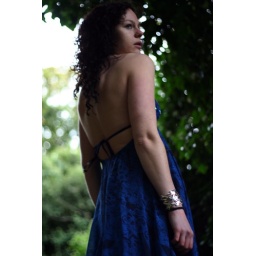
Devil in a blue dress